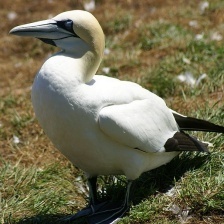
Species: NORTHERN GANNET
Scientific name: MORUS BASSANUS